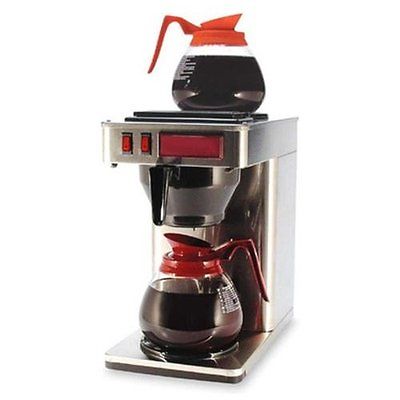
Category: coffee maker